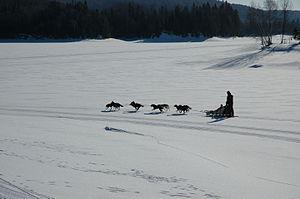
Réservoir Kiamika
Le parc régional du réservoir Kiamika est un parc régional situé dans les Hautes-Laurentides, au Québec, au Canada. Ce réservoir fait partie de plusieurs municipalités ainsi que d’un territoire non organisé : Rivière-Rouge, Chute-Saint-Philippe, Lac-Saguay et Lac-Douaire.